Ukiyo-e

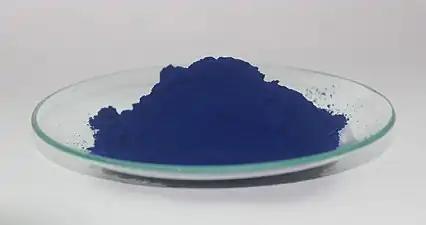
Prussian blue was a prominent synthetic dye in the 19th century.

Print designers went through apprenticeship before being granted the right to produce prints of their own that they could sign with their own names. Young designers could be expected to cover part or all of the costs of cutting the woodblocks. As the artists gained fame, publishers usually covered these costs, and artists could demand higher fees.